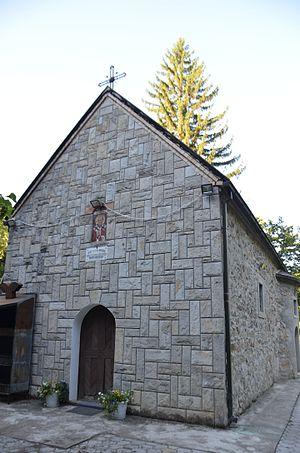
L'éparchie de Kruševac est une éparchie, c'est-à-dire une circonscription de l'Église orthodoxe serbe. Située au centre de la Serbie, elle a son siège à Kruševac. En 2016, elle est administrée par l'évêque David.
Le monastère de Svojnovo est un monastère orthodoxe serbe situé à Svojnovo, dans le district de Pomoravlje et dans la municipalité de Paraćin en Serbie. Il est inscrit sur la liste des monuments culturels protégés de la République de Serbie.
Svojnovo est une localité de Serbie située dans la municipalité de Paraćin, district de Pomoravlje. Au recensement de 2011, elle comptait 1 210 habitants.